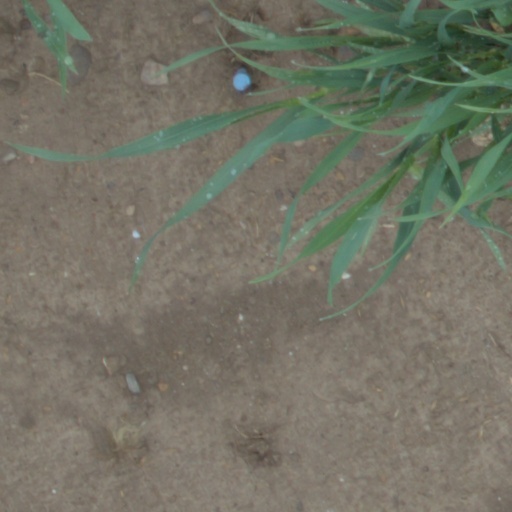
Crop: wheat